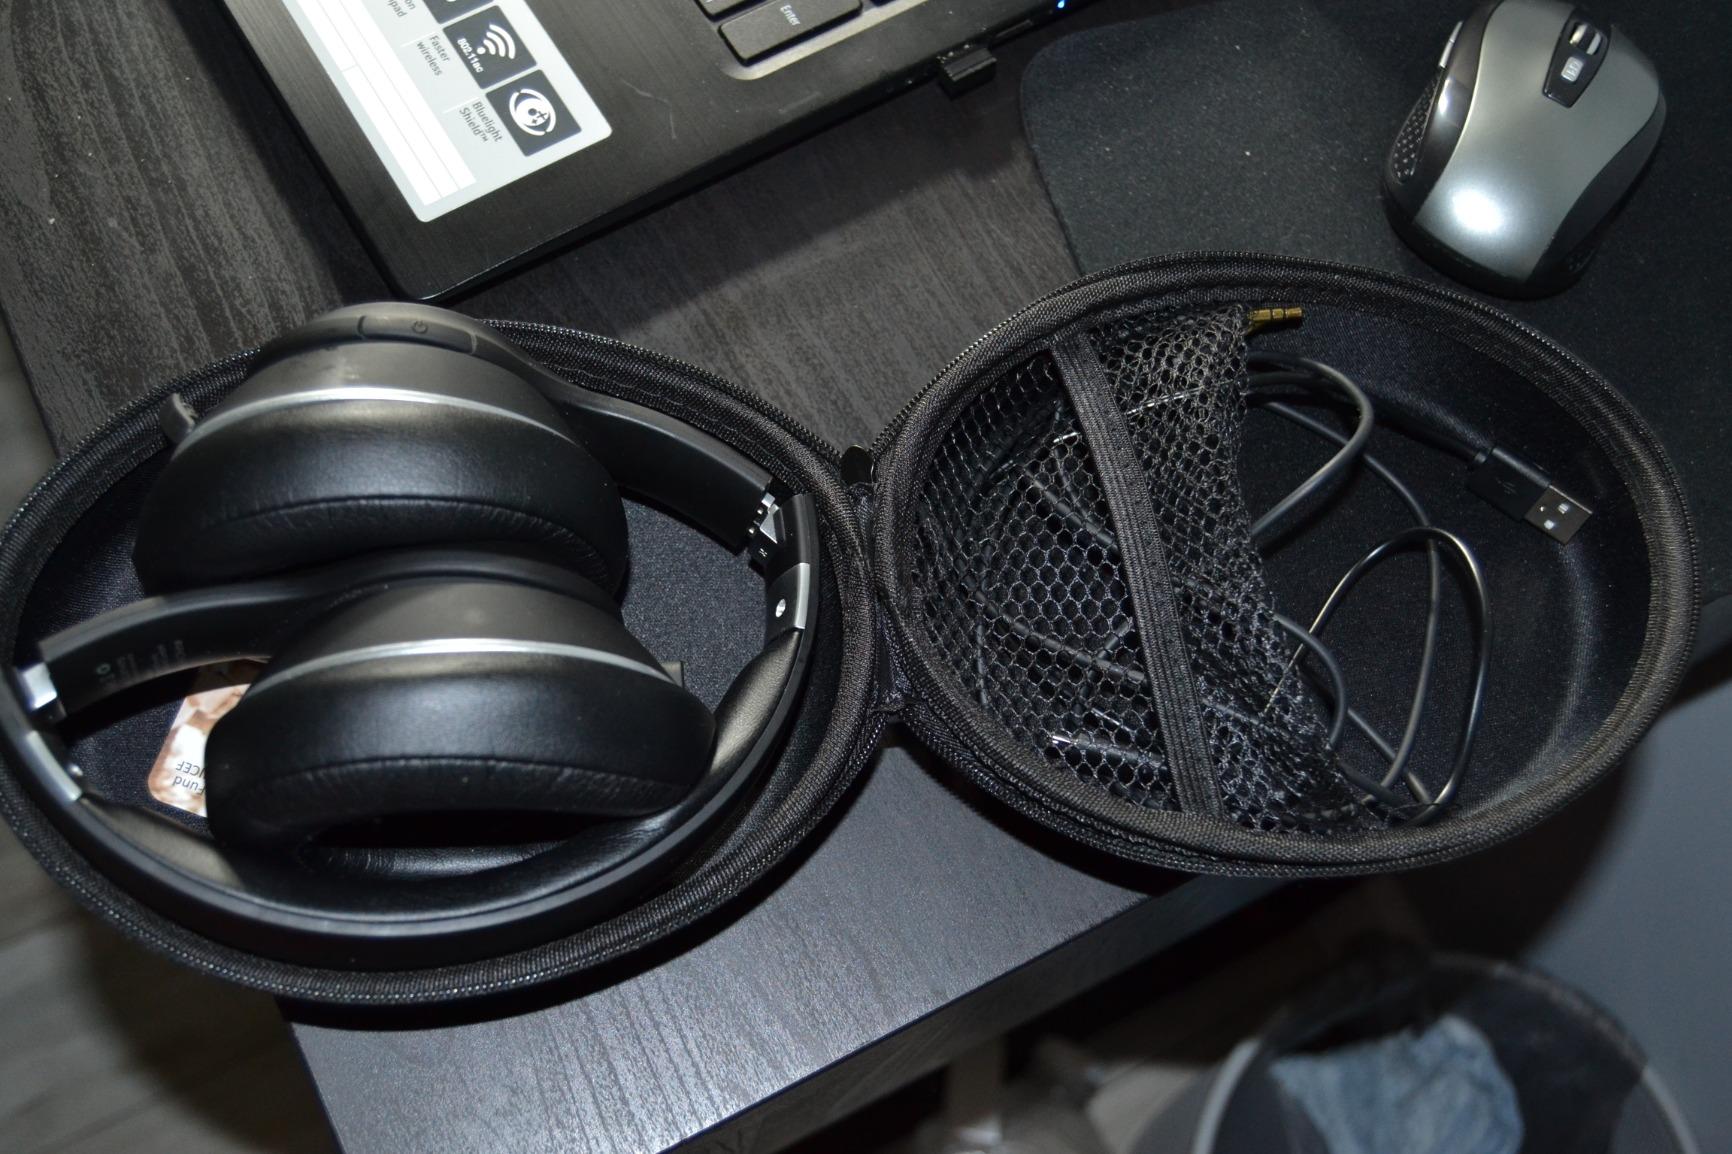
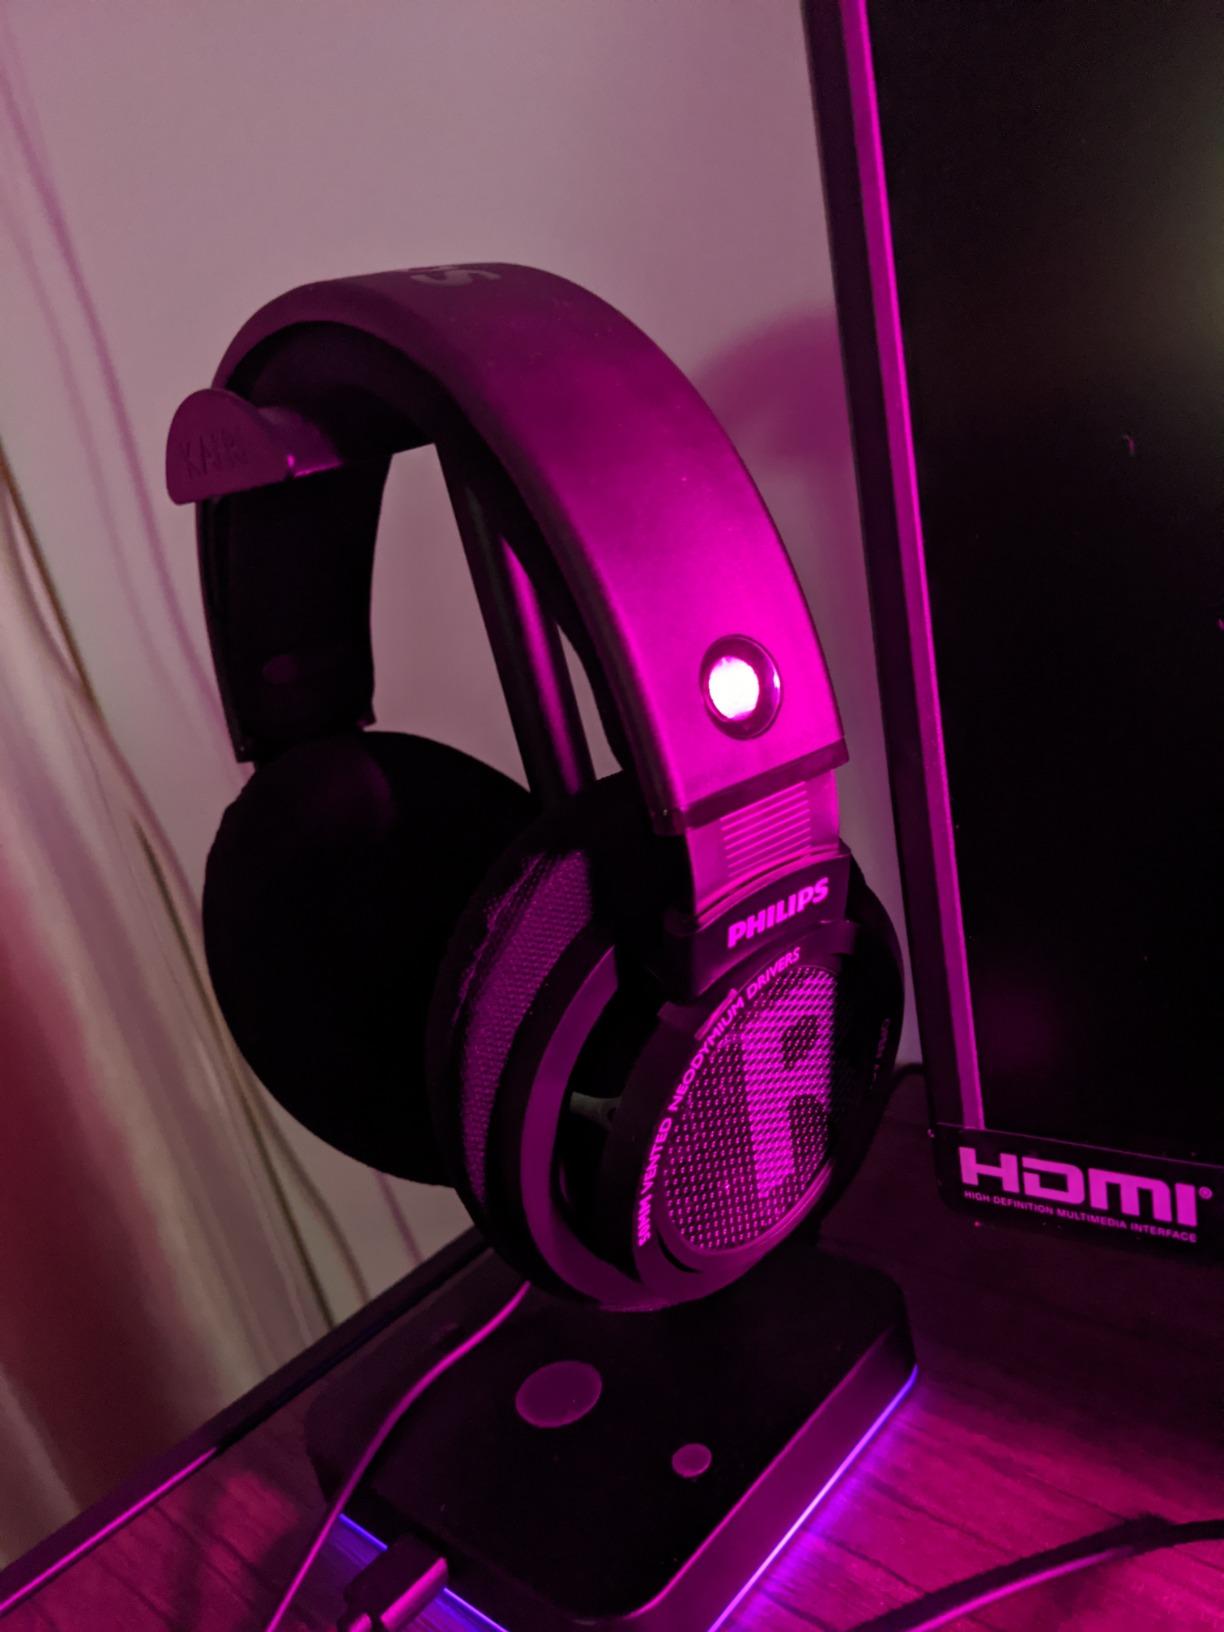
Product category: headphones
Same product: no